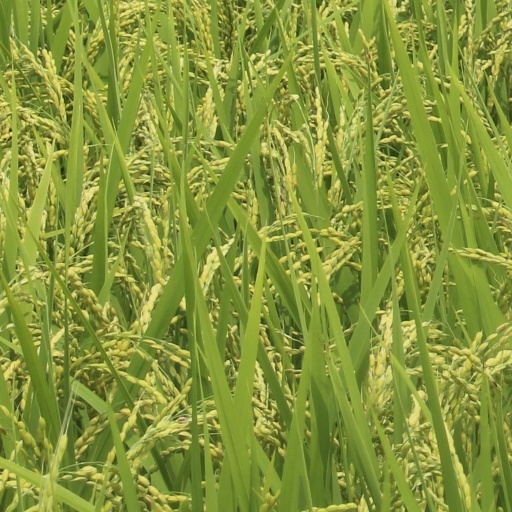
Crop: rice